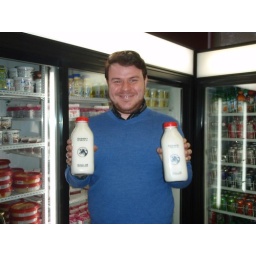
milk in glass bottle